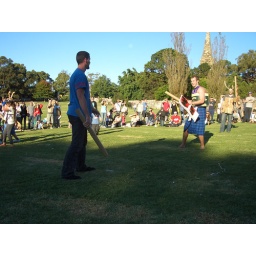
The final countdown. I was going for the guy in the blue shirt. That's shirt NOT skirt.